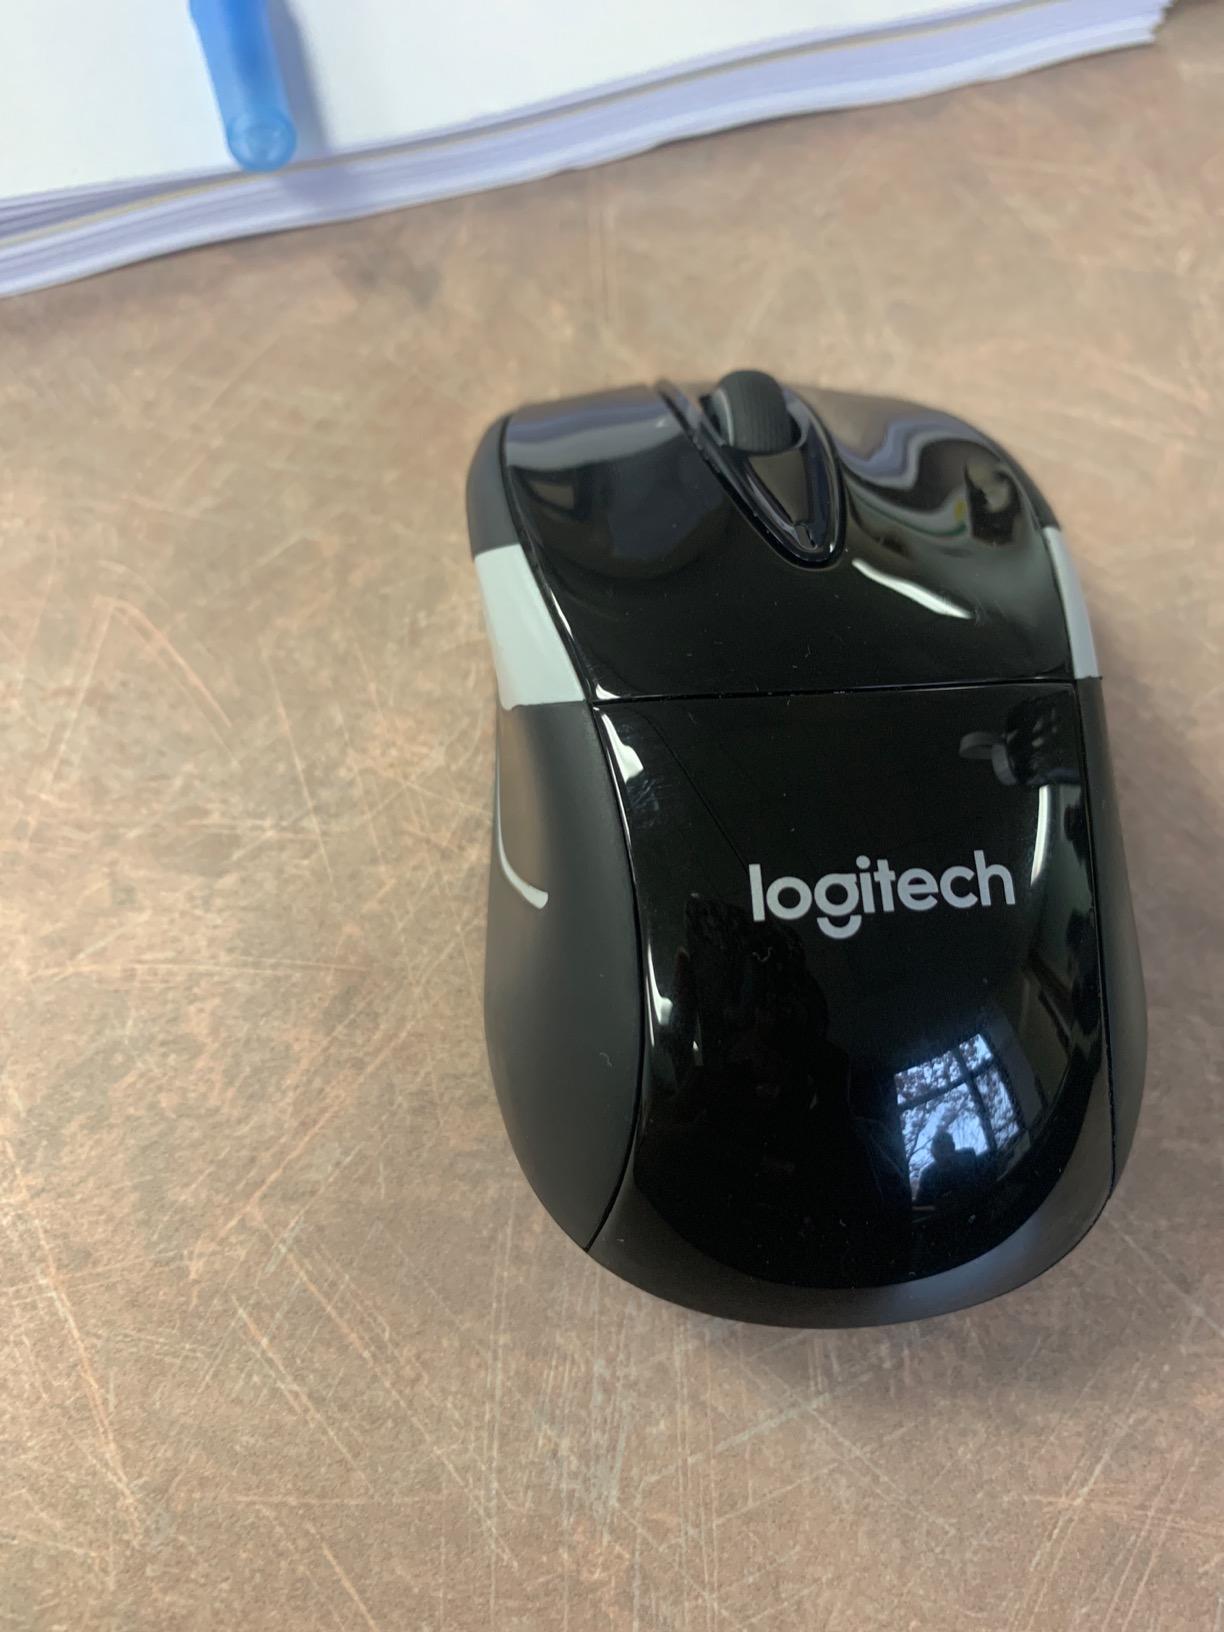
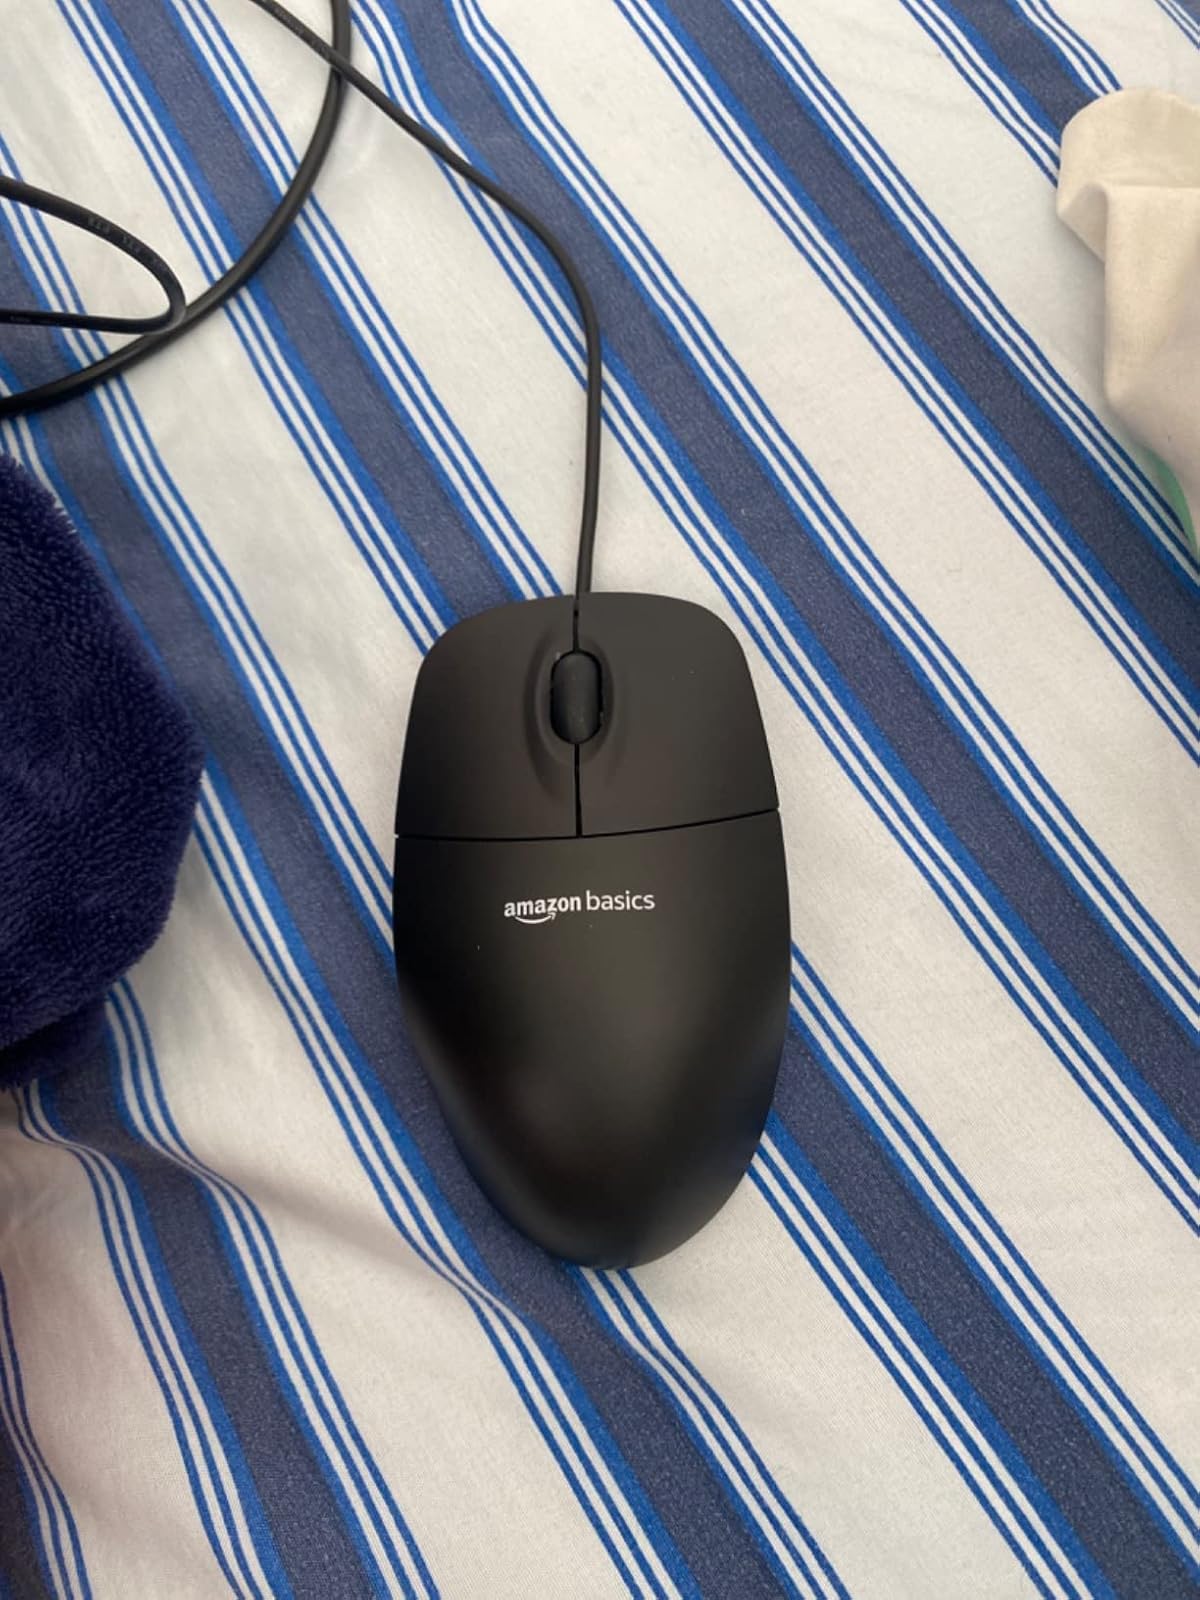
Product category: mouse
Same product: no